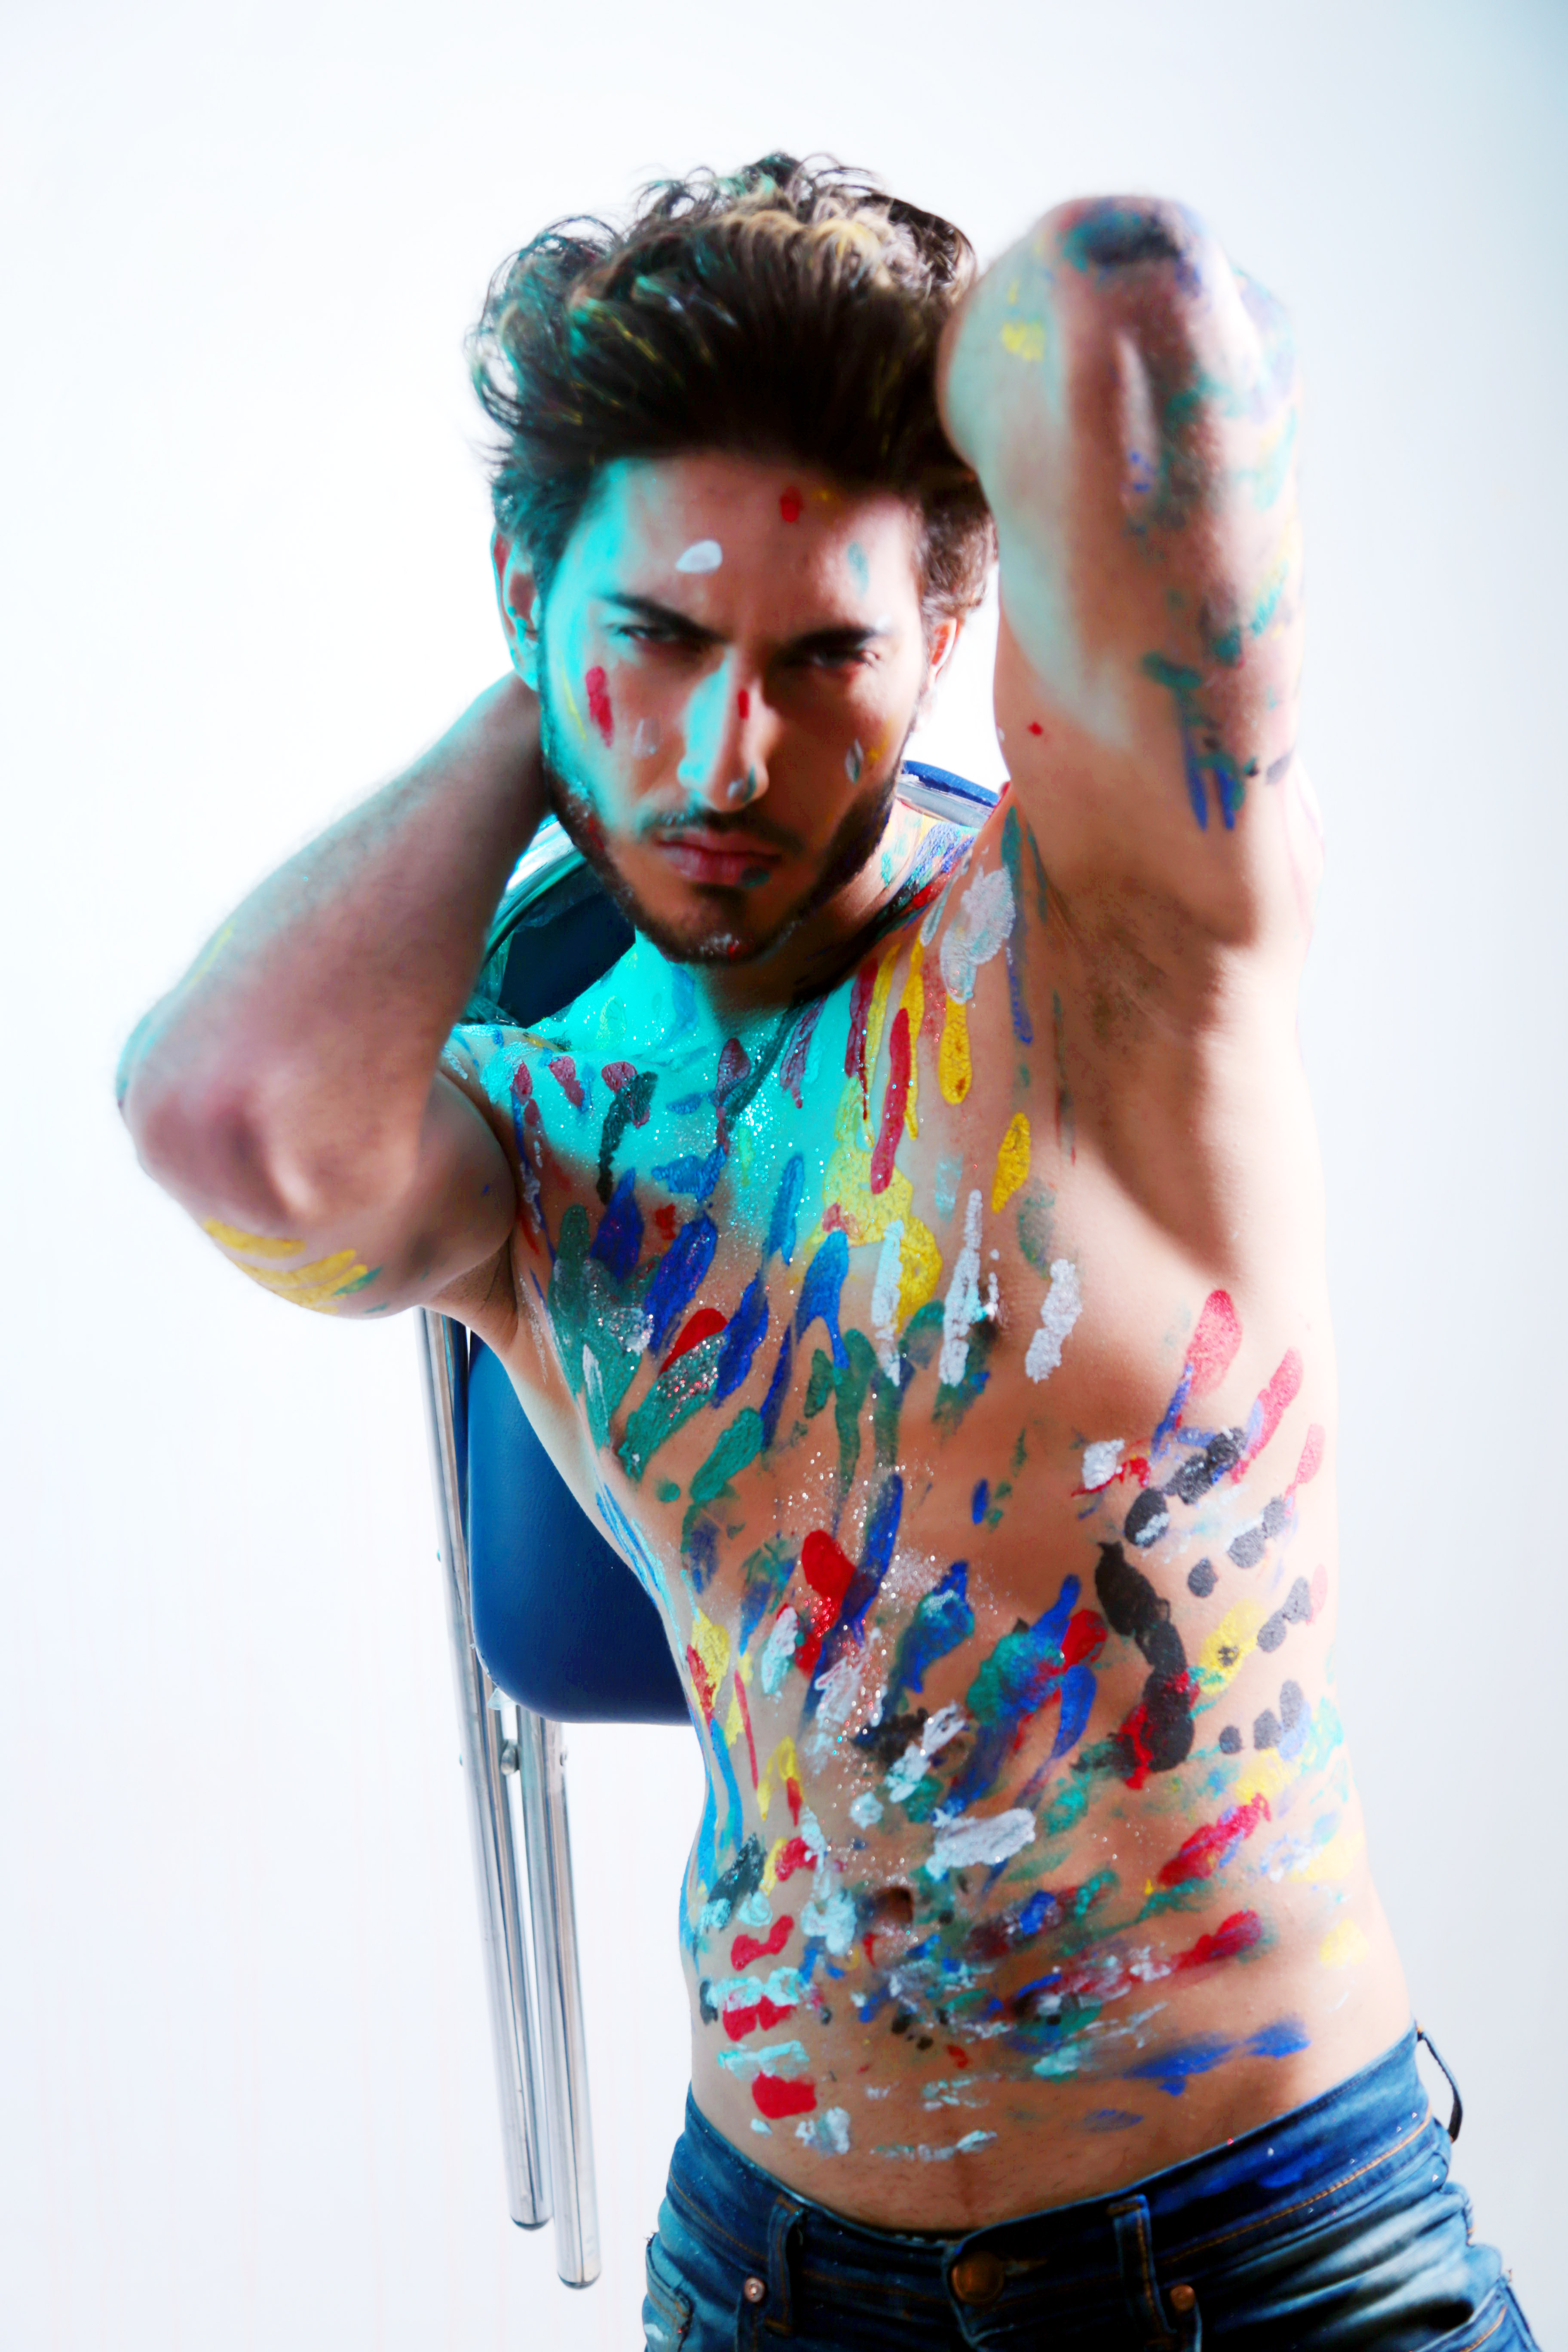
paint, body, male, fun, shoulder, girl, arm